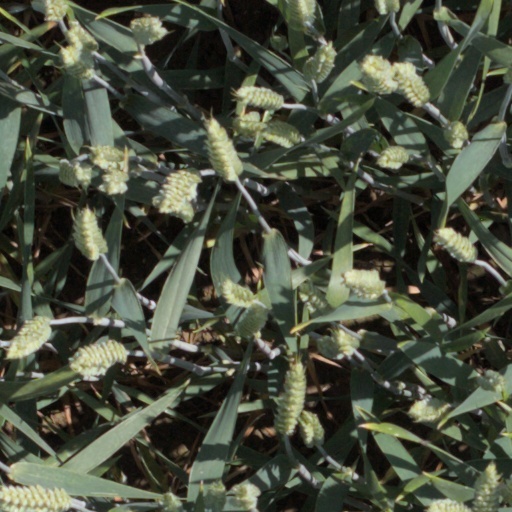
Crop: wheat